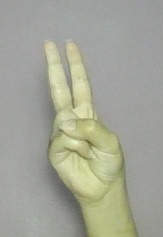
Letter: taa